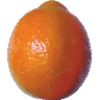
Label: tangelo